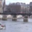
Label: bridge